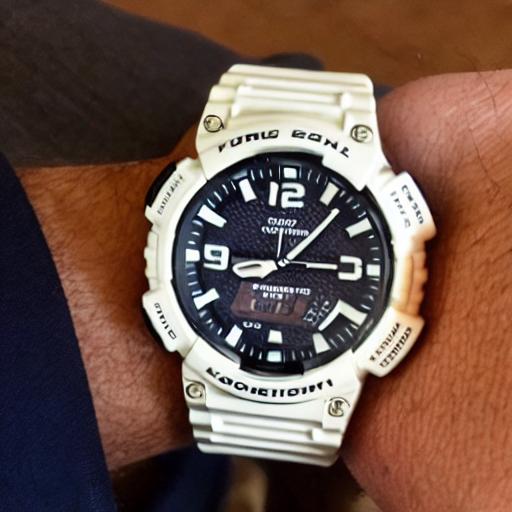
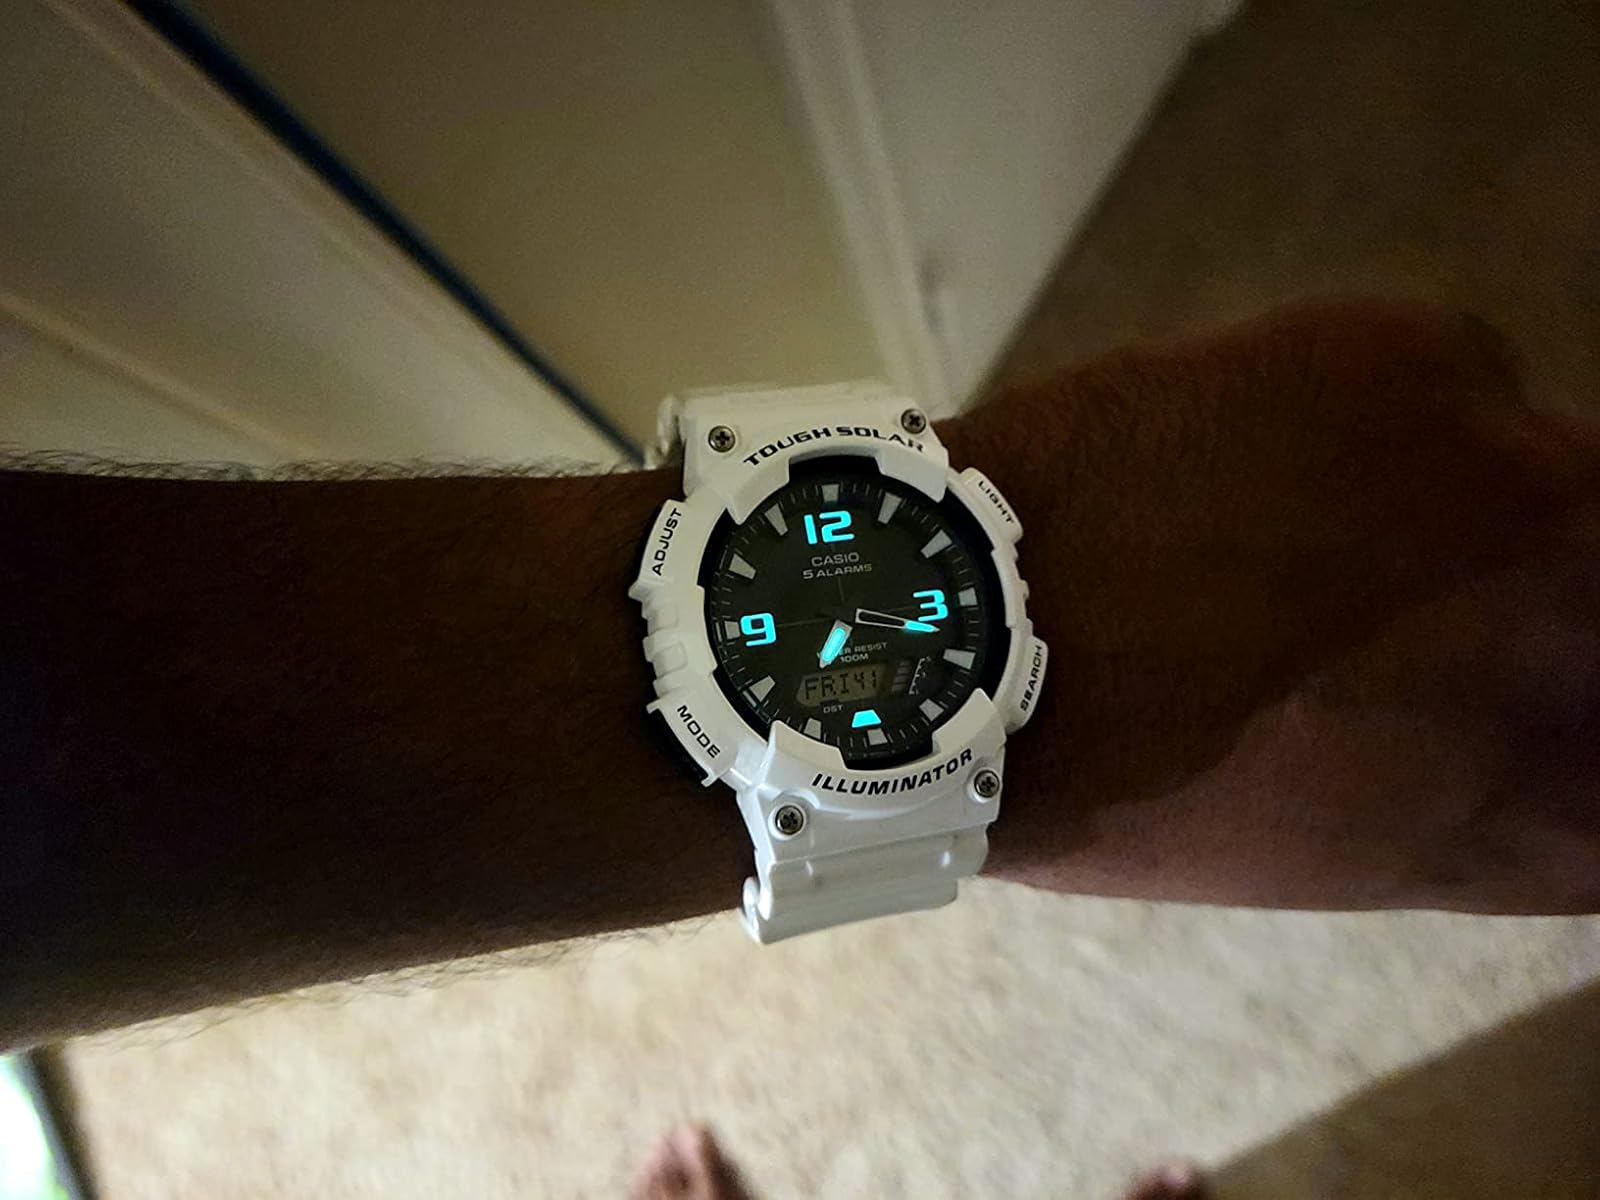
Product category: accessories_watch
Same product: no